Peter Aldous

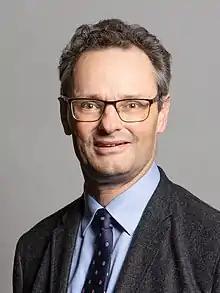
Official portrait, 2020

Peter James Guy Aldous (born 26 August 1961) is a British Conservative Party politician. He was the Member of Parliament (MP) for the Waveney constituency in Suffolk from the 2010 general election until its abolition in 2024.